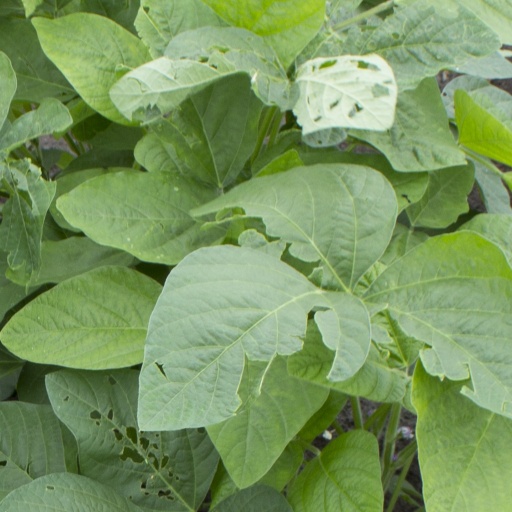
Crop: soybean